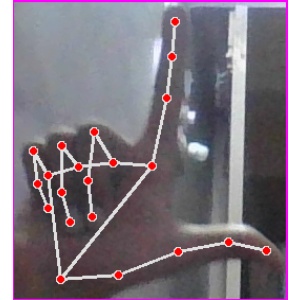
अक्षर: ल